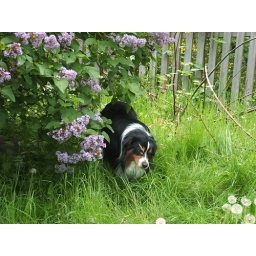
Gryffin under the lilac bushes eating grass